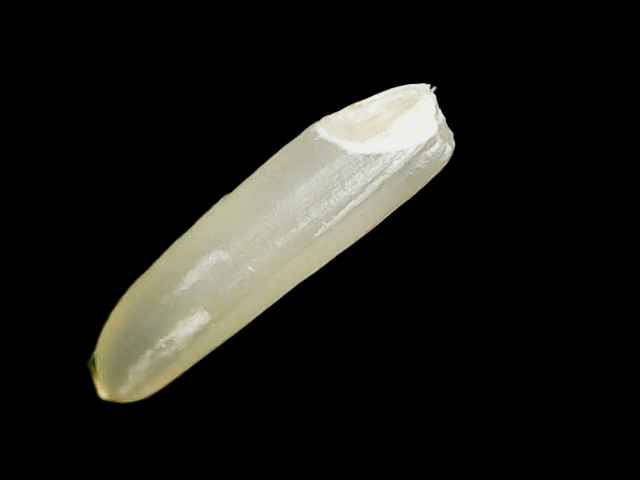
Rice variety: Binadhan25